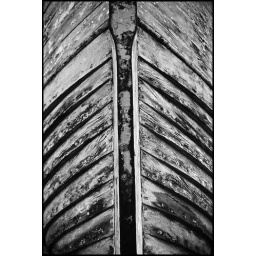
The front of a old wooden fishing boat in the Reykjavik harbour. These wooden fishing boats are becomming fewer and fewer.